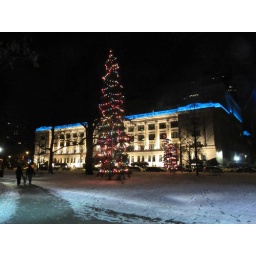
Brightly lit office building across from Victoria Park in London, ON.